Lord British

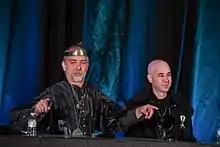
Richard Garriott (left) in his "Lord British" persona, along with Starr Long at the 2018 Game Developers Conference

"Ultima" series creator Richard Garriott acquired the nickname "British" as a teenager from friends at computer camp who claimed his greeting to them, "Hello", was distinct from the usual American "Hi". The Lord title was later added when he played as dungeon master in his "Dungeons & Dragons" games. When his first published game "Akalabeth" was released, the president of the publishing company suggested he use the name in the game, since it was more memorable than his real name. Garriott released "" and all other Ultima games under the pseudonym, and occasionally appeared in "Ultima Online" playing as Lord British and meting out justice to his players. He is still known as Lord British. Garriott retained the trademark rights to the name Lord British with its associated symbols, and the character appears in his game "Tabula Rasa" as General British.